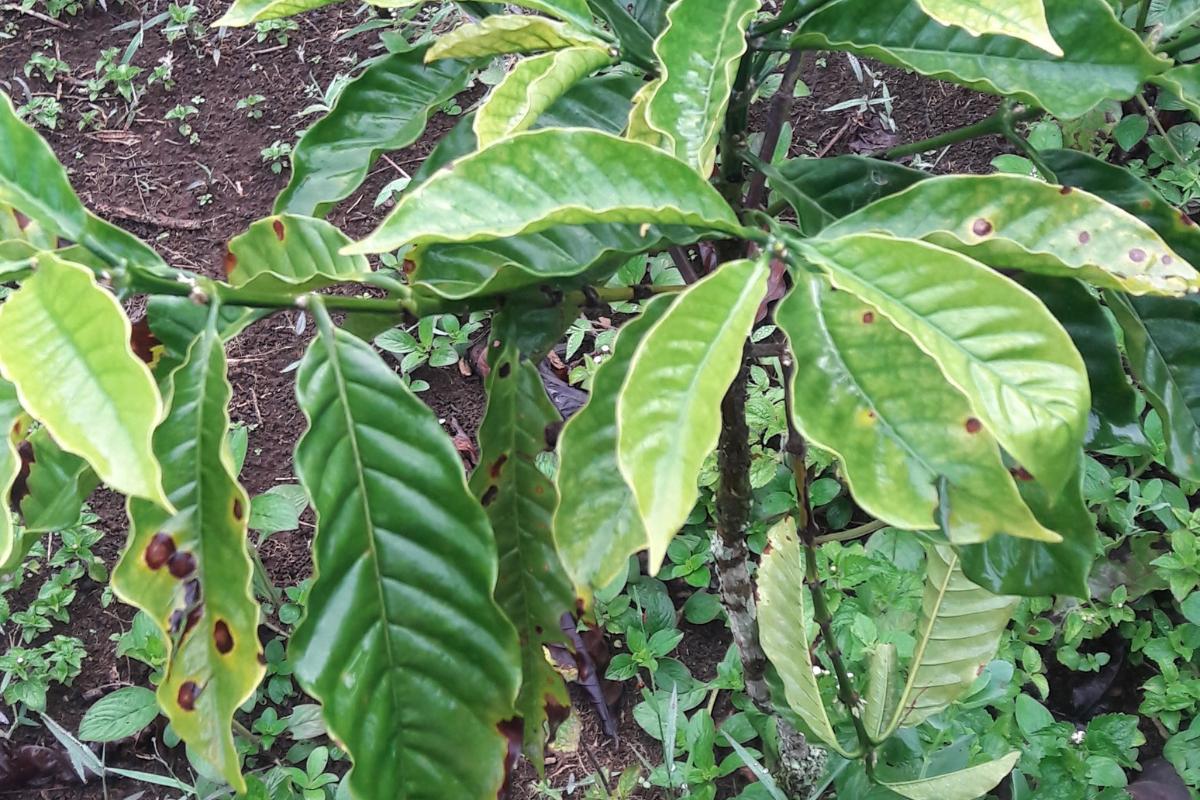
Plant: Coffee
Disease: coffee leaf rust